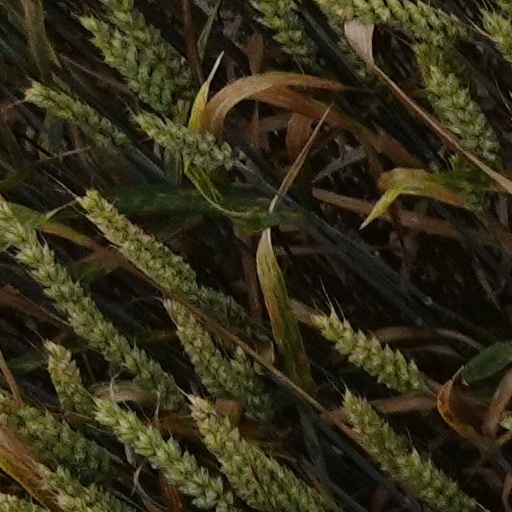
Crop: wheat